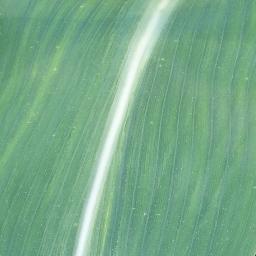
Label: Corn_(Maize)___Healthy